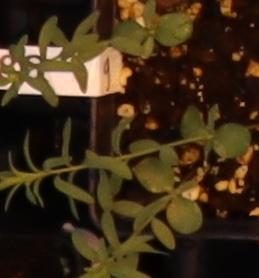
Label: Flax